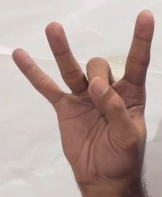
ASL sign: 8